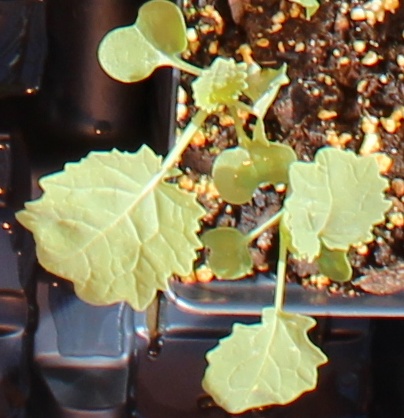
Label: Canola